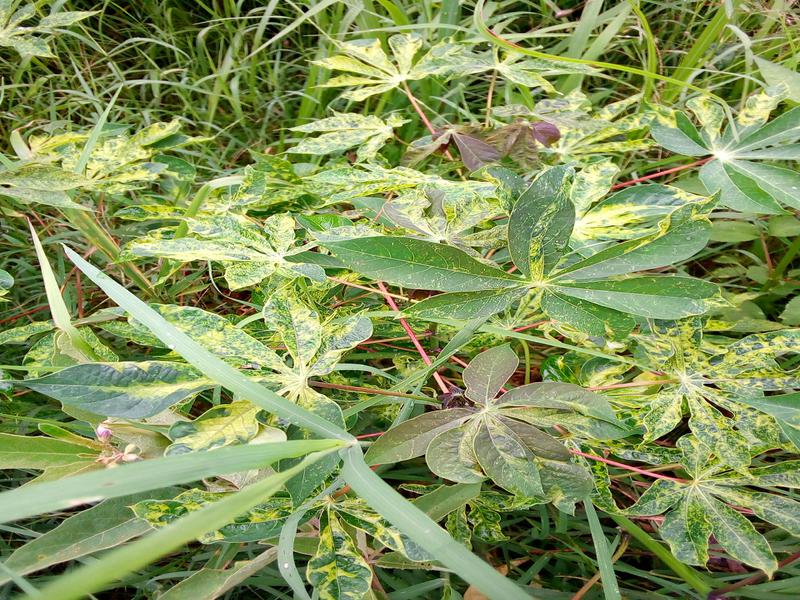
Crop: cassava
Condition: mosaic_disease